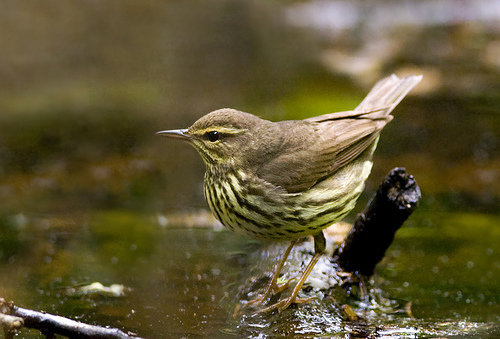
this is a bird with a yellow spotted belly and brown wings.
this small brown bird has a yellow and black striped belly.
a small round tan bird with yellow breast featuring brown stripes, with a short sharp beak.
the brown bird has black eyes and yellow eyebrow with striped yellow and brown body.
a small bird with a brown back and wings, a short point bill, and a yellow breast with dark brown spots.
this is a brown and yellow bird a long pointy beak
this bird comprises of tan nad grey feathers over its head, nape and coverts, and yellow feathers with black speckles on the rest of its body.
this gray bird has a yellow breast belly and abdomen that have dark gray streaks going down them
this bird has a pointed bill, brown crown and wings with a dark yellow superciliary, yellow with brown and black stripe belly feathers.
the bird is small with a pointed bill, and the wings are brown and the belly spotted and yellow.
Species: Louisiana Waterthrush